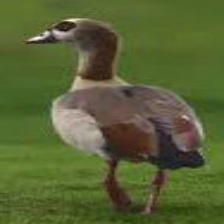
Species: EGYPTIAN GOOSE
Scientific name: ALOPOCHEN AEGYPTIACA
ImageNet parent category: goose